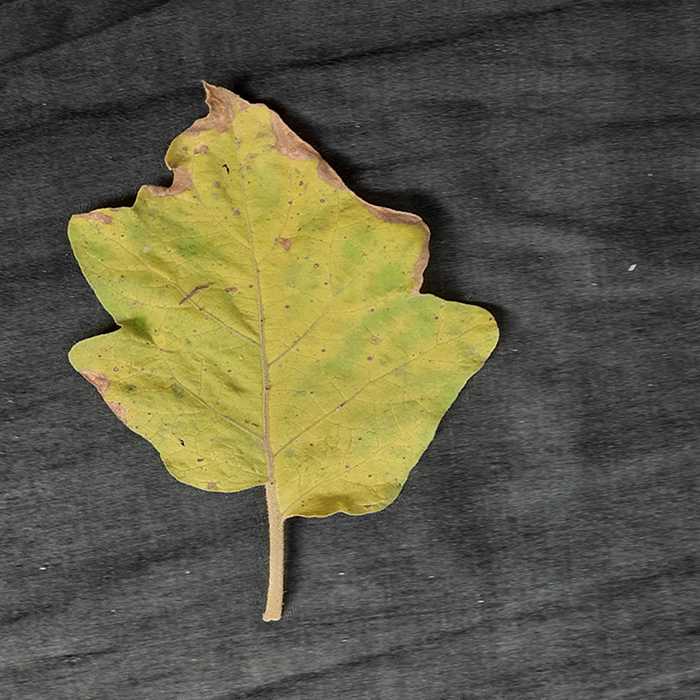
Plant: Eggplant
Label: Eggplant verticillium wilt